WASP-33b

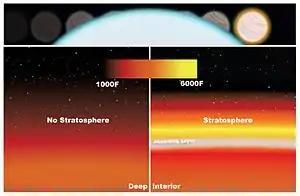

In 2020, with the detection of secondary eclipses (when the planet is blocked by its star), the mass of the planet along with temperature profile across its surface was measured. "WASP-33b" has strong winds in its atmosphere, similar to Venus, shifting the hottest spot 28.7±7.1 degrees to the west. The averaged wind speed is 8.5 km/s in the thermosphere. The illuminated side brightness temperature is , while the nightside brightness temperature is .